Essex Fortress Royal Engineers

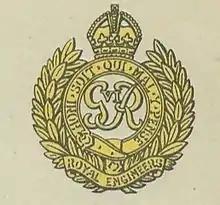
Cap badge of the Royal Engineers (cipher of King George VI)

The Essex (Fortress) Royal Engineers (TF) was reconstituted along with the rest of the Territorial Force in February 1920, and once again consisted of a single Company, to be now known as No 1 Essex Company (Electric Lights and Works), RE (TF), raised at Market Road, Chelmsford. It was attached to 54th (East Anglian) Division (TF) in peacetime, but its wartime role remained as part of the Harwich defences. The Company included both searchlight (Electric Lights) Sections and a Works Section, the latter to build and maintain the defences. In addition, the Harwich (Fortress) Signal Section, RE (TF) was to be formed, to provide and maintain the telephone and wireless communications for the Harwich Defences. This latter Section transferred to the Royal Corps of Signals in August 1920 and ceased to form part of the Essex (Fortress) RE.